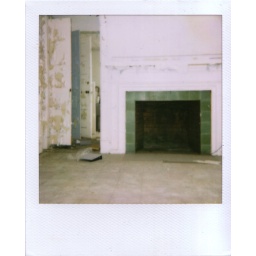
i was standing on a dance floor when i took this in the abandoned hospital. that right a dance floor in the hospital